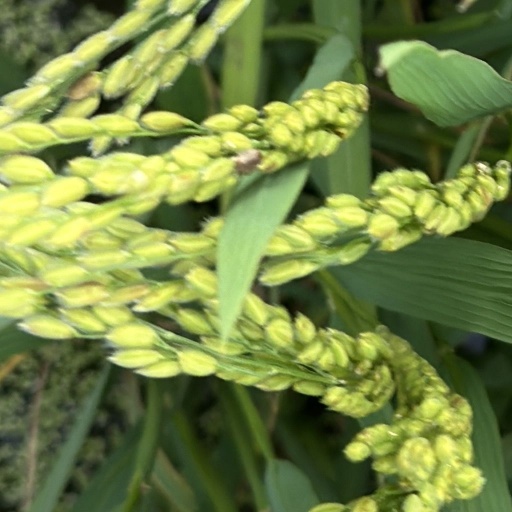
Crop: rice